Xiyue Wang

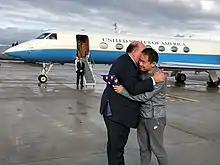
Wang hugging United States Ambassador to Switzerland and Liechtenstein Ed McMullen in December 2019

Xiyue Wang (born December 31, 1980) is a Chinese-American academic who was imprisoned in Iran from 2016 to 2019 after being accused of espionage.